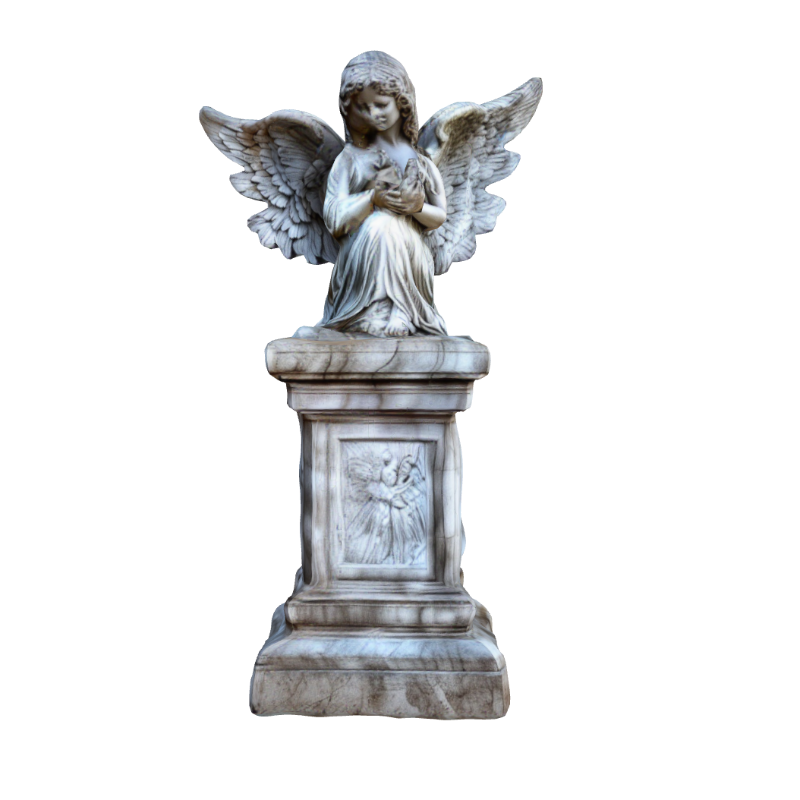
미적 점수 (1~10점): 4